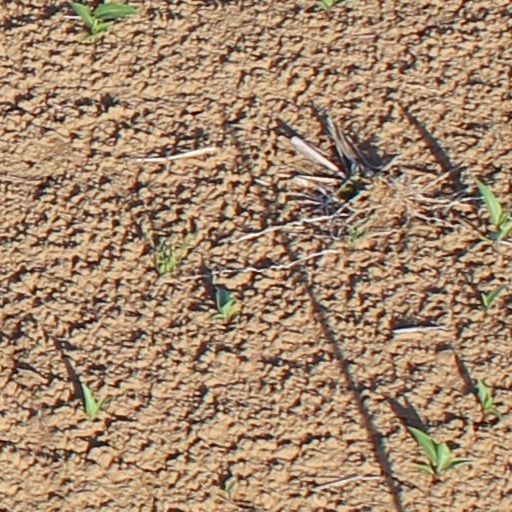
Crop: wheat